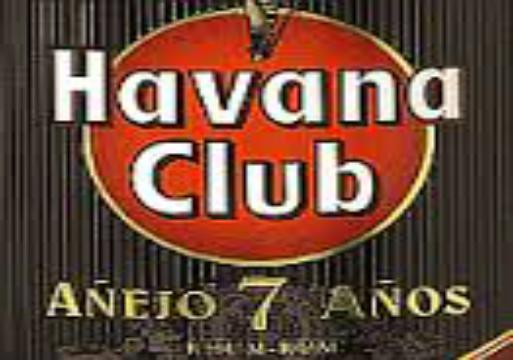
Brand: Havana Club
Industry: Necessities